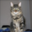
Label: cat